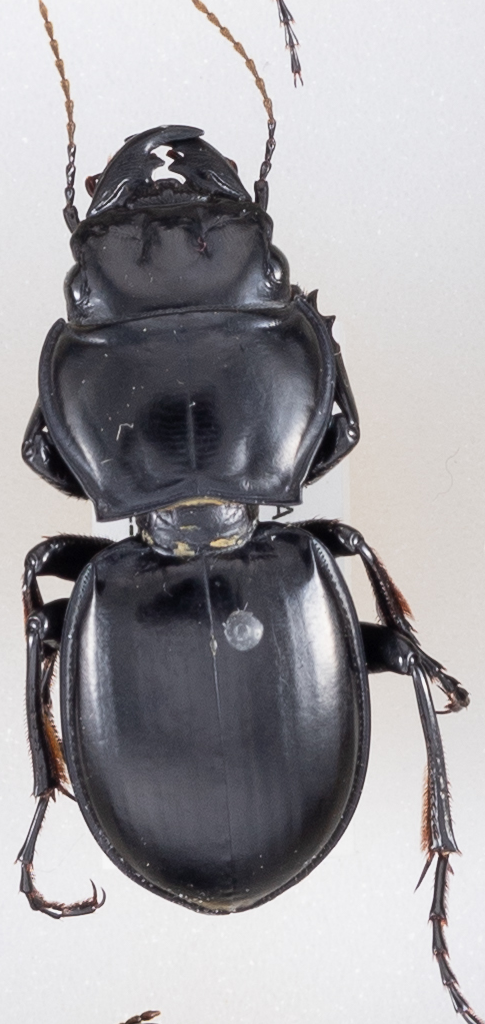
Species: Pasimachus californicus
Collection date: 2018-08-13
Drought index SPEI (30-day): -0.32
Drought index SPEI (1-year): -2.09
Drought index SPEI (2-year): -1.28